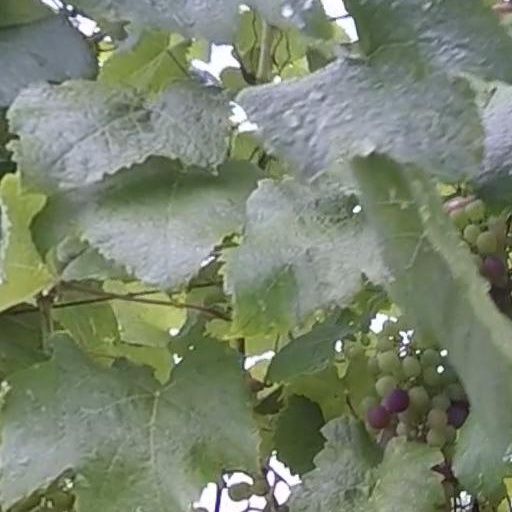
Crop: grape